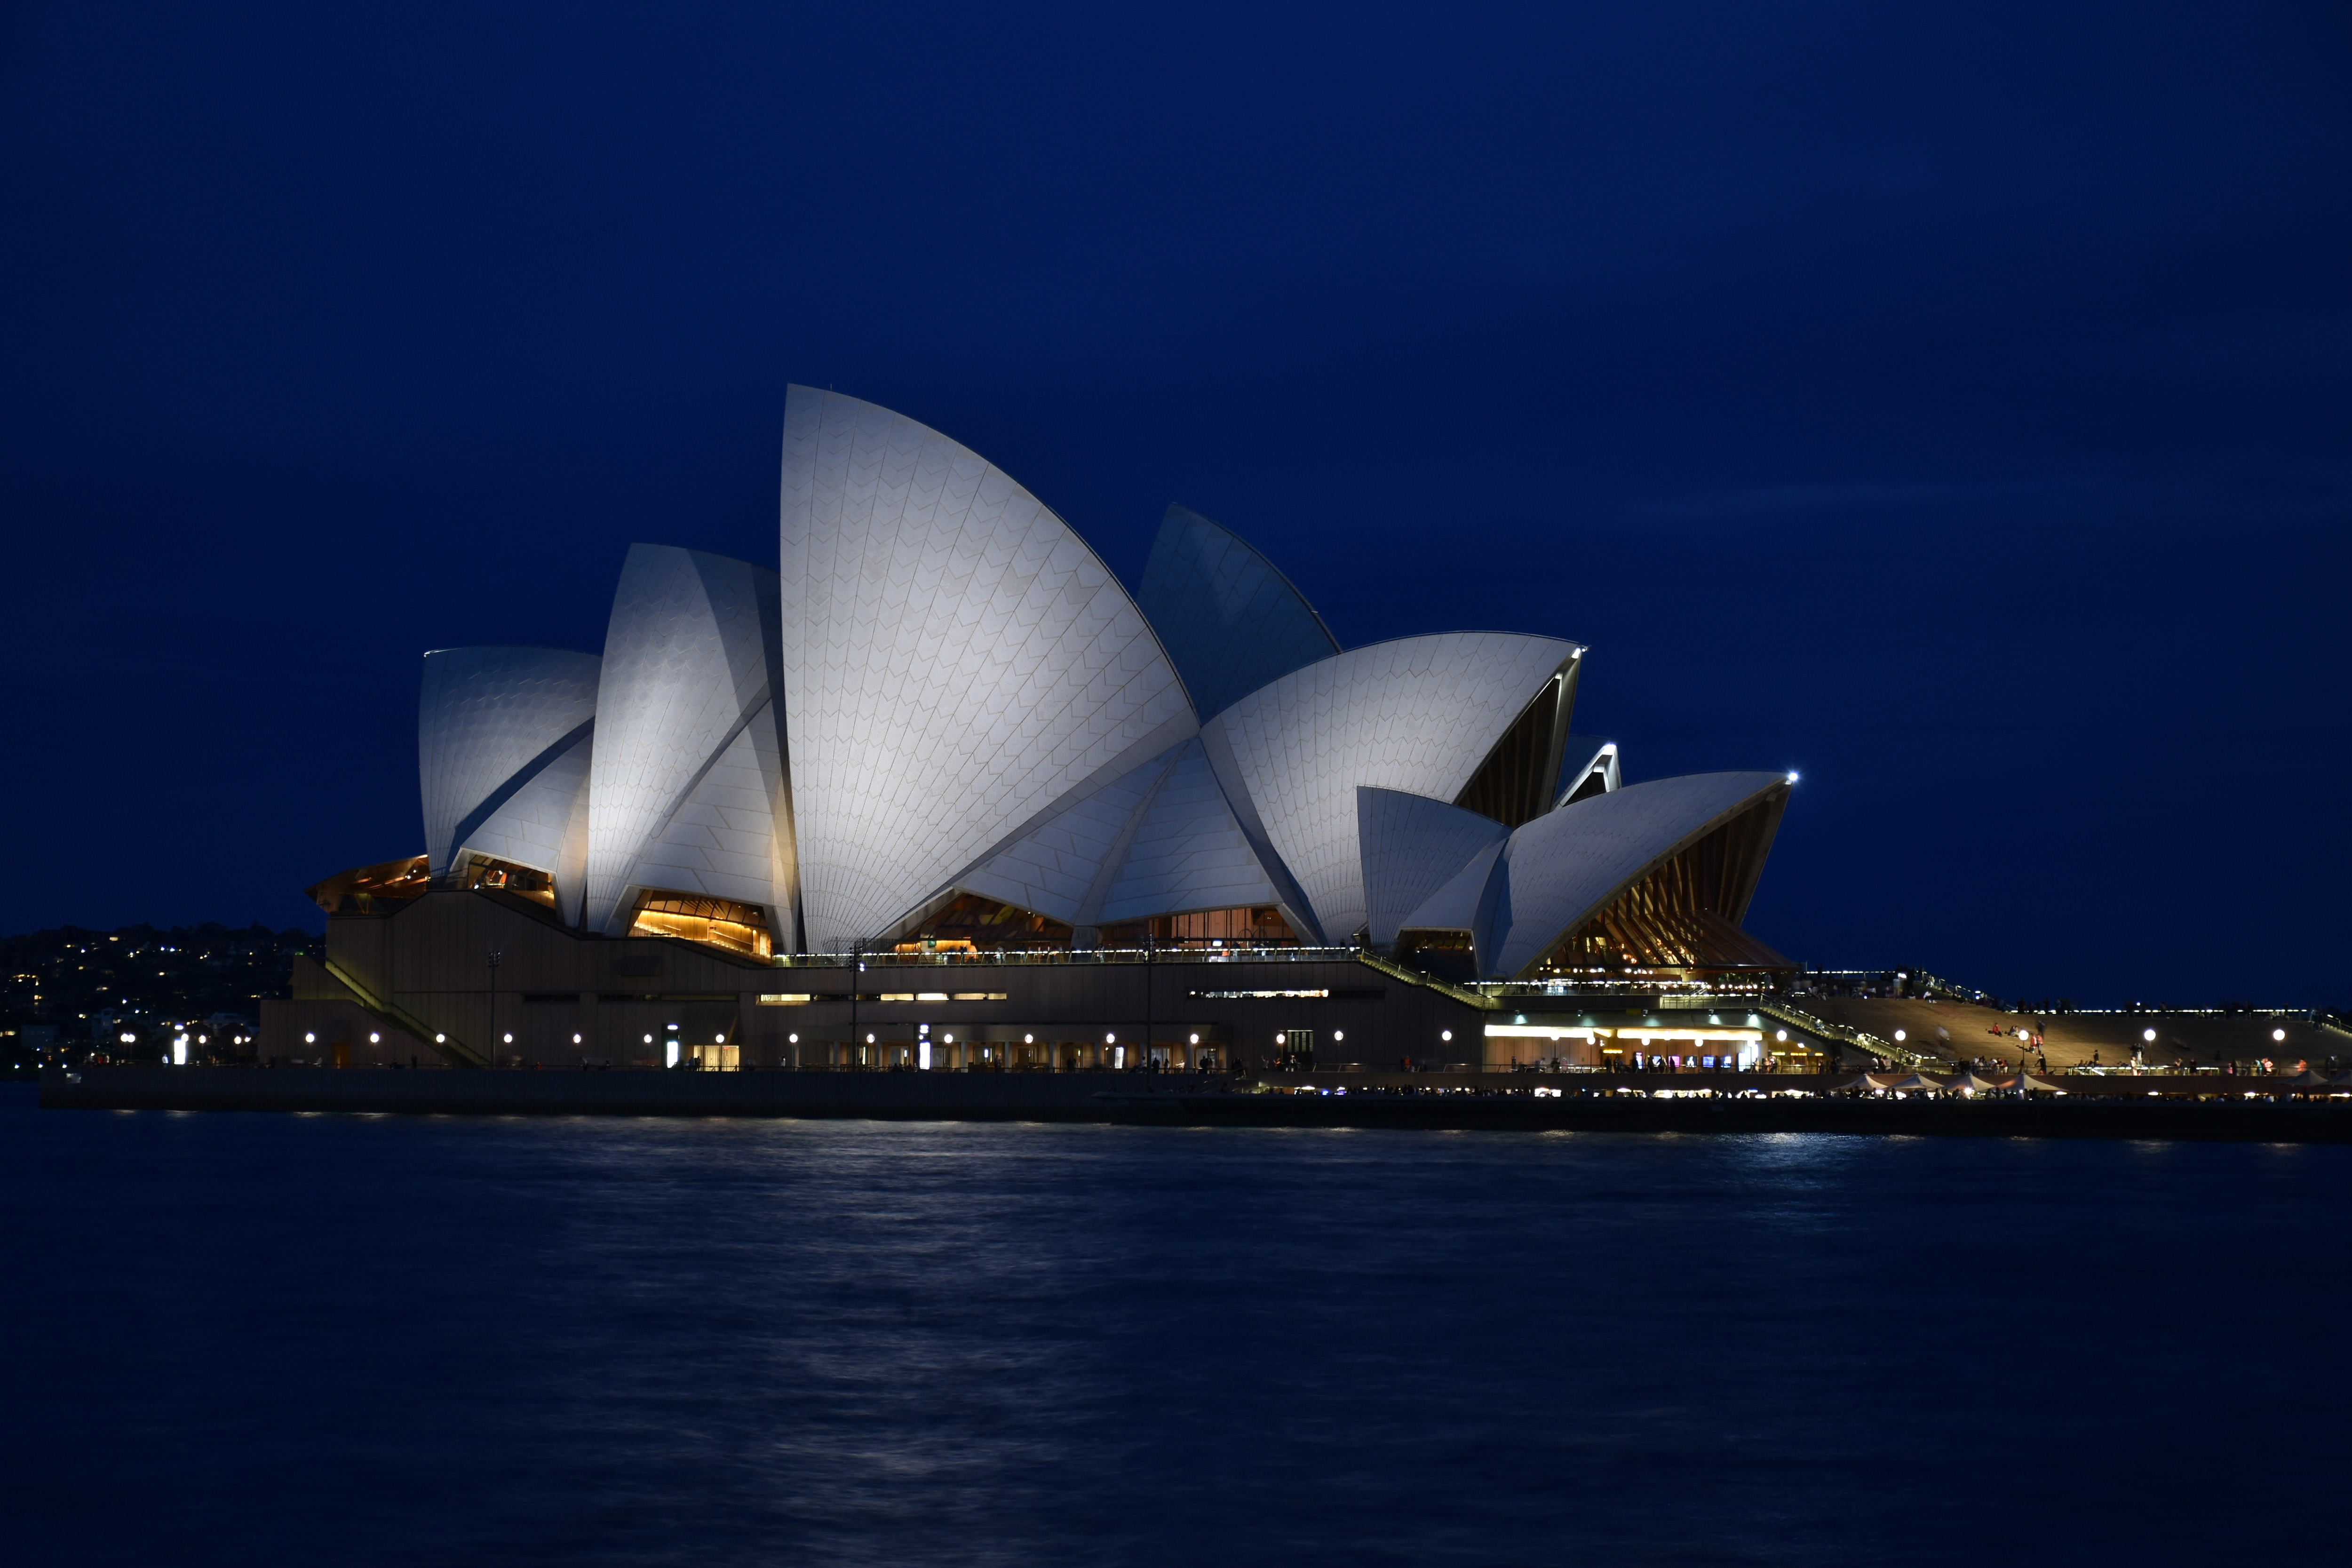
opera house, landmark, blue, architecture, performing arts, opera, sky, water, house, night, music venue, city